NXT TakeOver: Rival

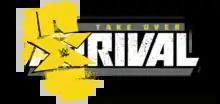

NXT TakeOver: Rival was the fourth NXT TakeOver professional wrestling livestreaming event produced by WWE. It was held exclusively for wrestlers from the promotion's developmental territory, NXT. The event aired exclusively on the WWE Network and took place on February 11, 2015, at NXT's home arena, Full Sail University in Winter Park, Florida.